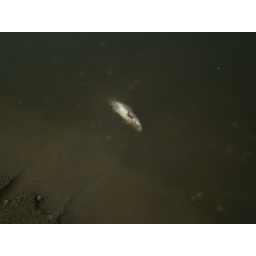
Dead fish in the water